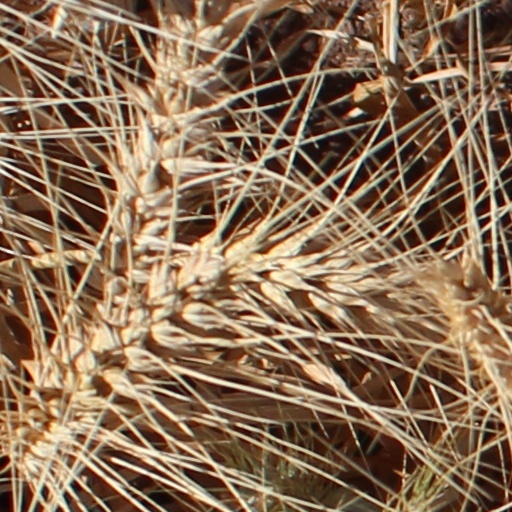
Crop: wheat